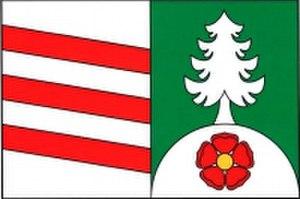
Těškov est une commune du district de Rokycany, dans la région de Plzeň, en République tchèque. Sa population s'élevait à 301 habitants en 2018.